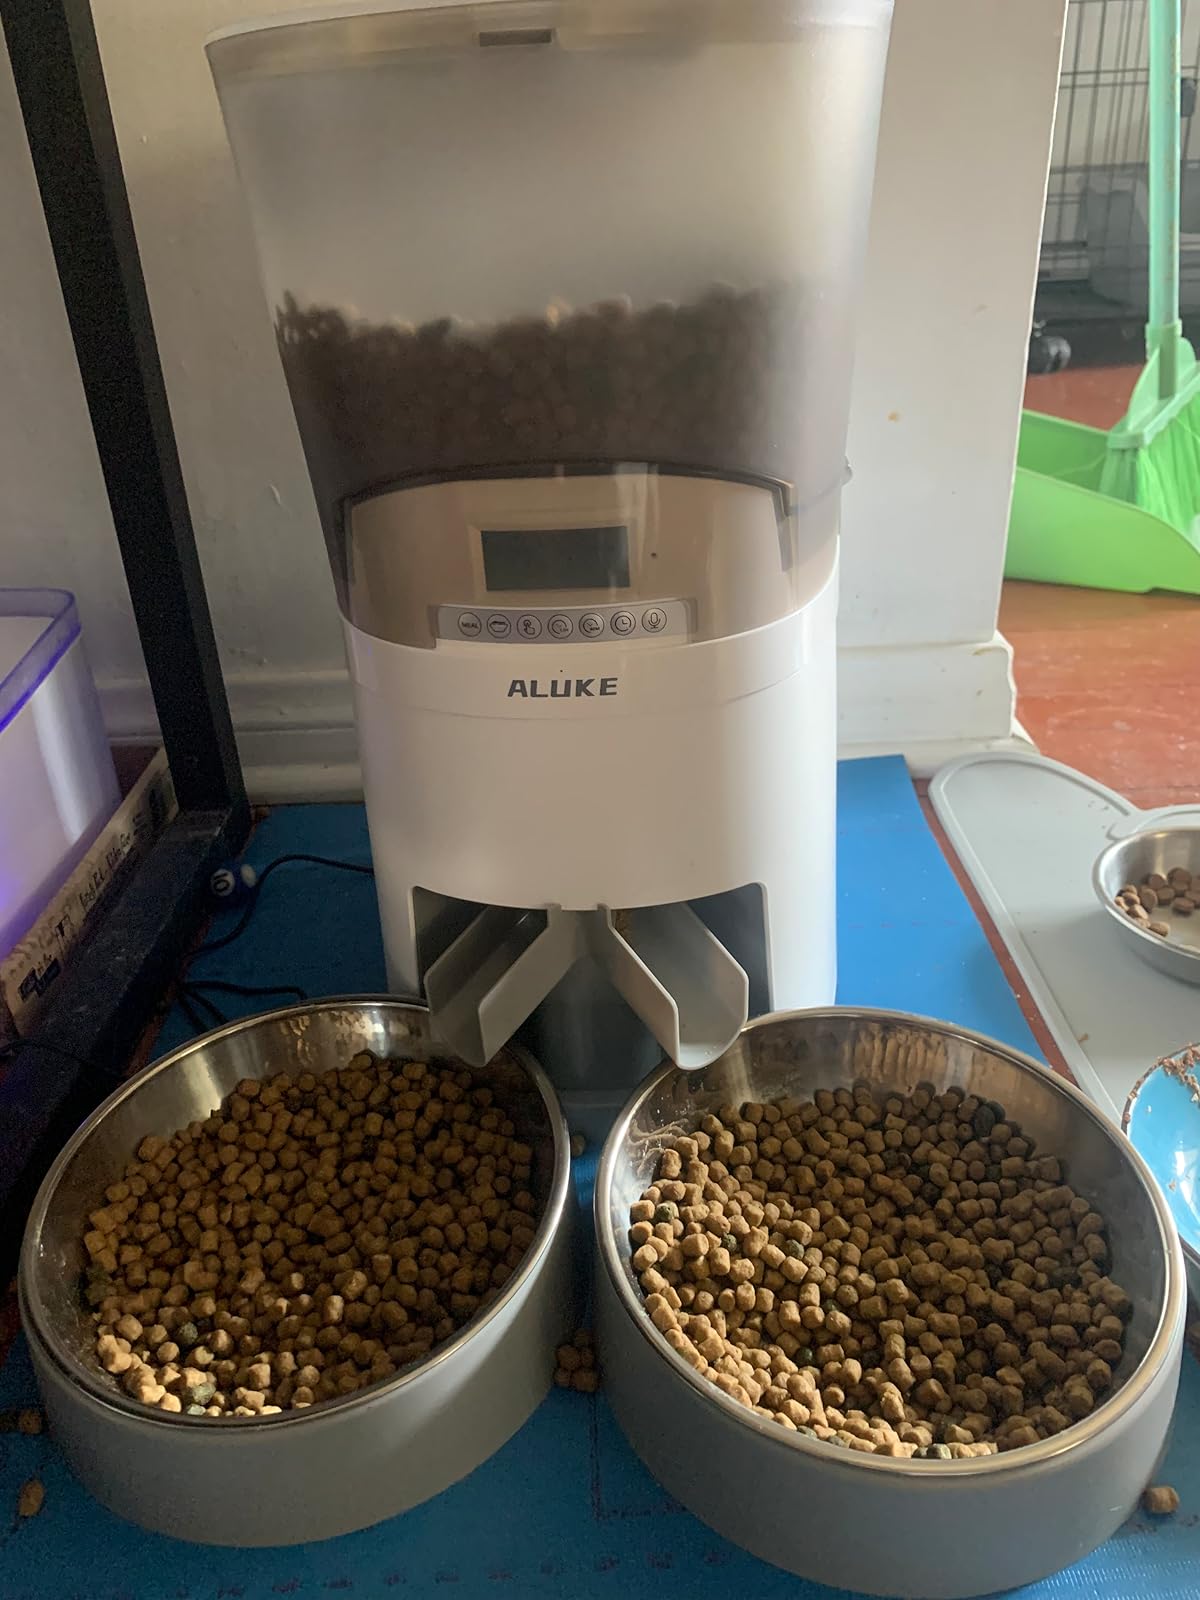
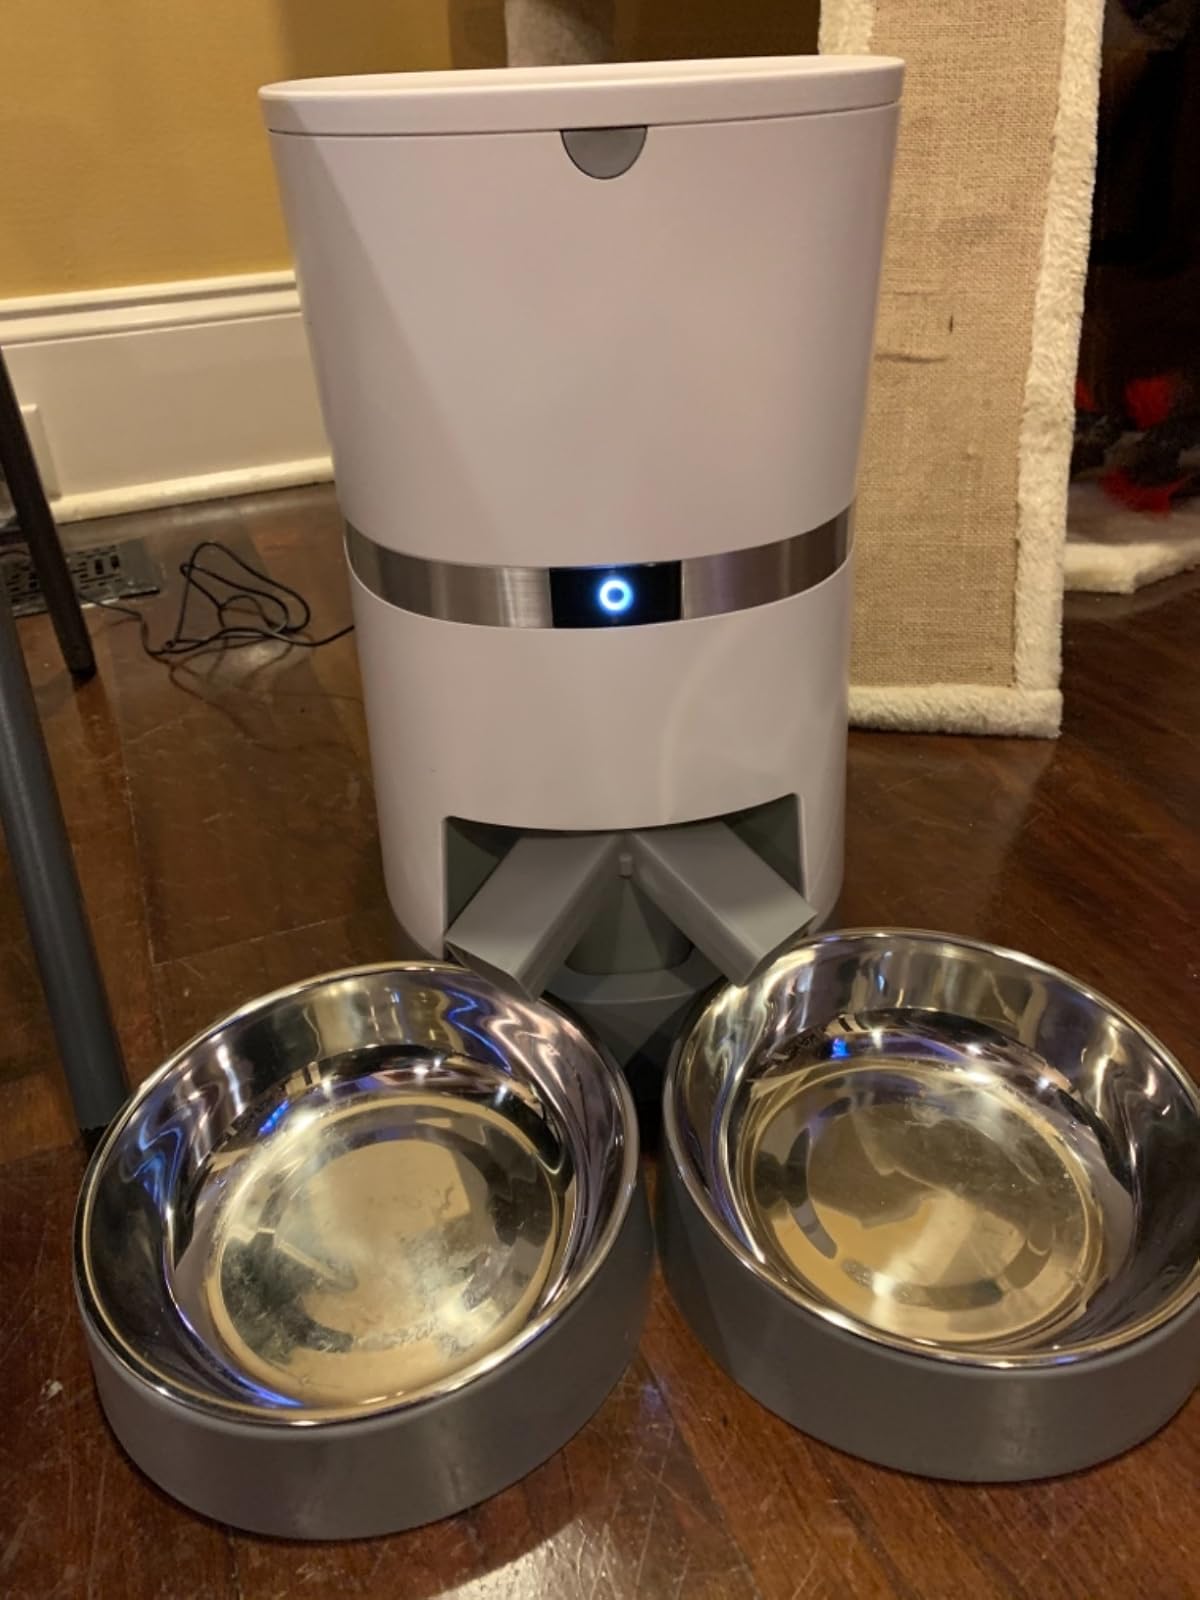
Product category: items_feeder
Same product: no